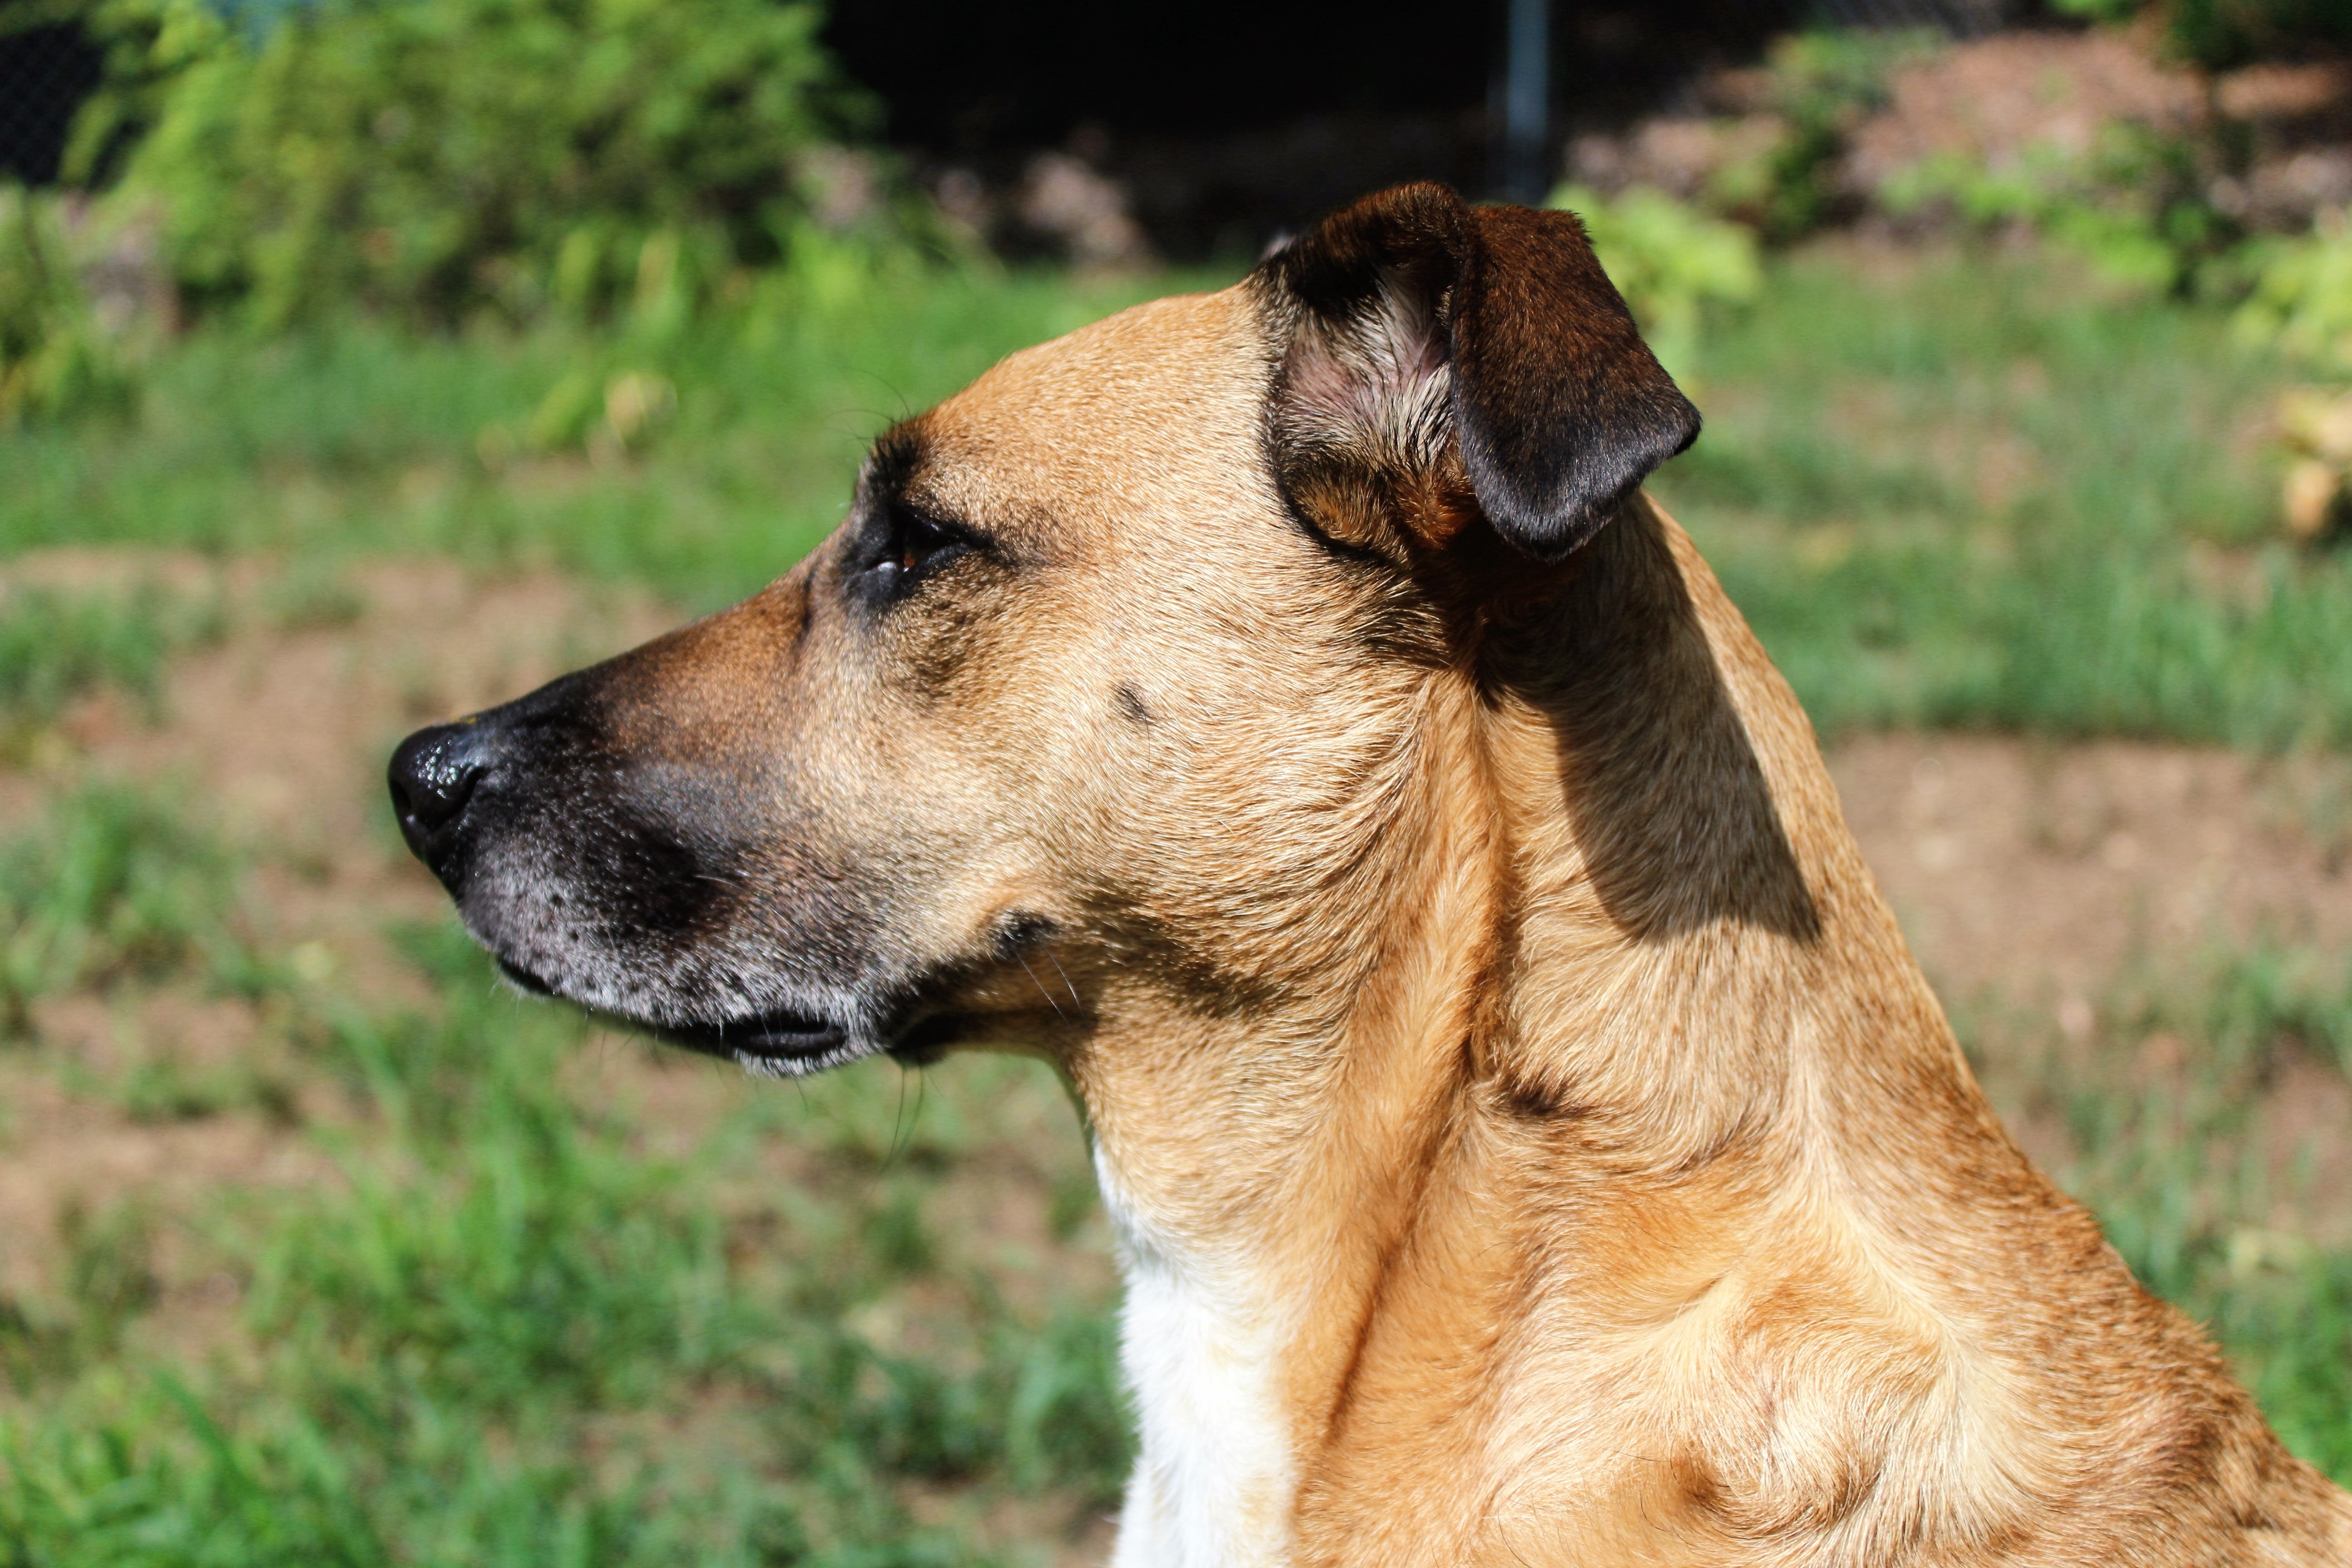
dog, brown, mammal, vertebrate, pretty, dog breed, dog head, belgian shepherd malinois, rescue dog, street dog, dog like mammal, dog breed group, dog crossbreeds, german shepherd dog, black mouth cur, shelter dog